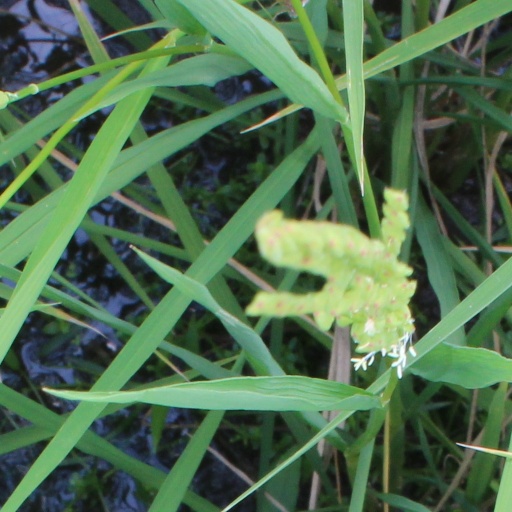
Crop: rice